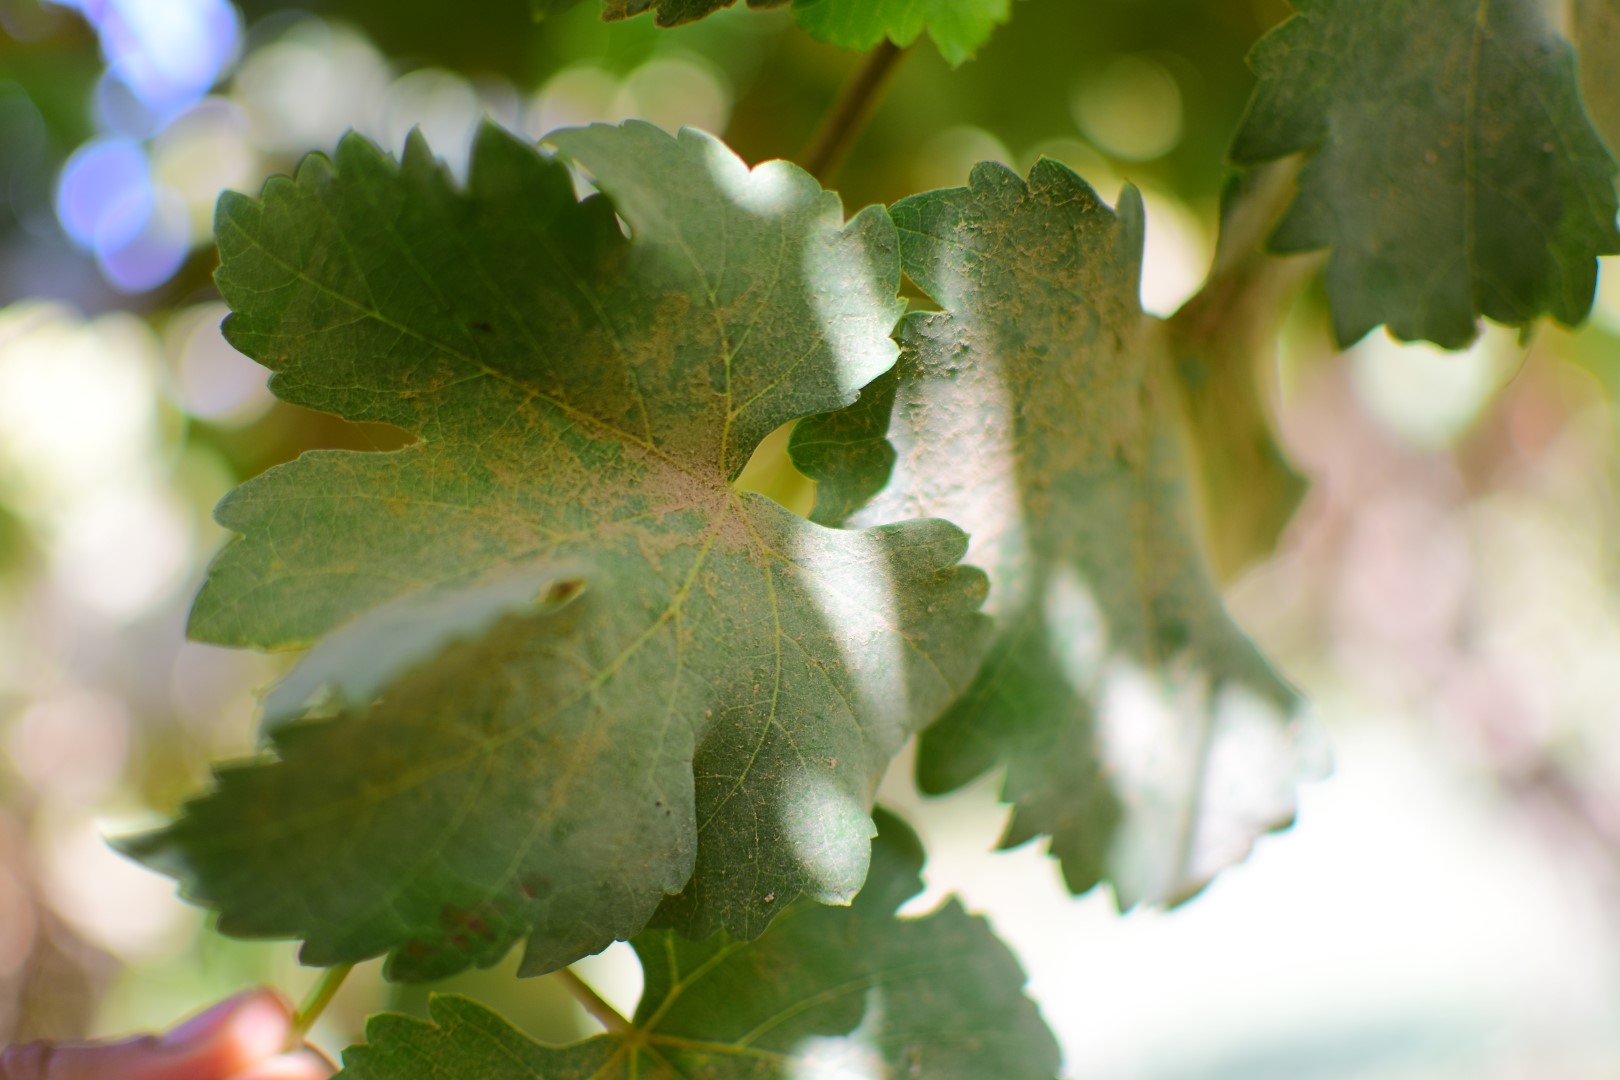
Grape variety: Shdah